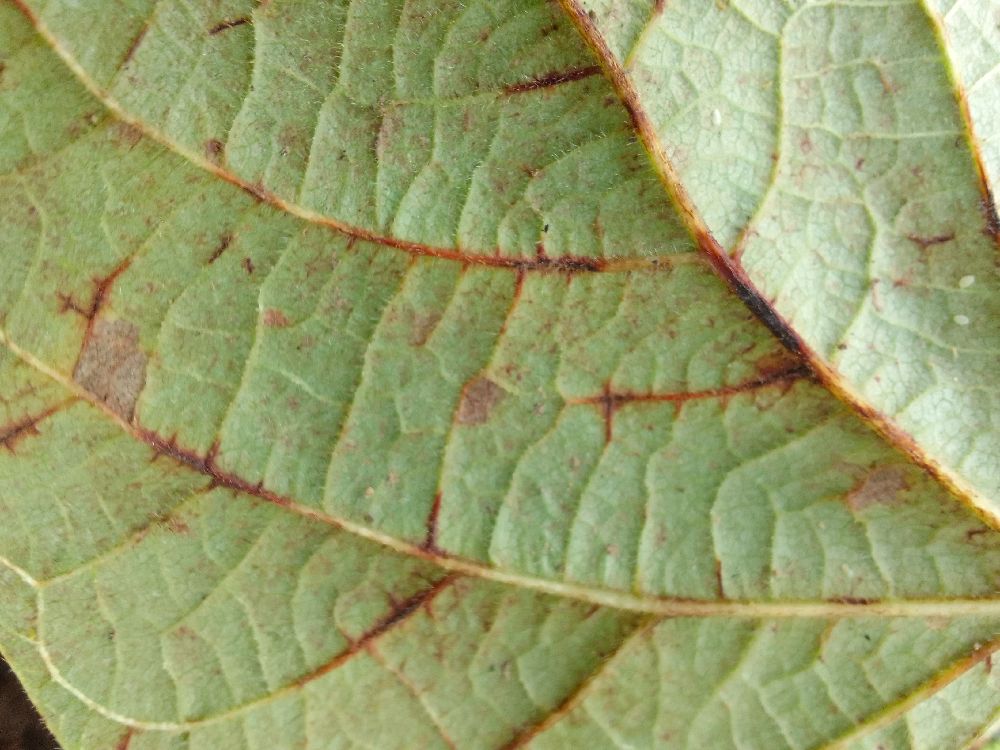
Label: anthracnose